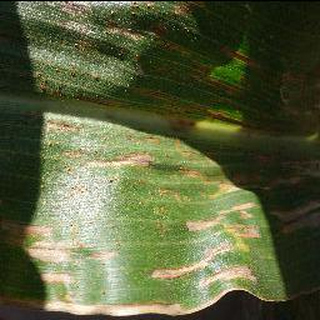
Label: corn_cercospora_leaf_spot